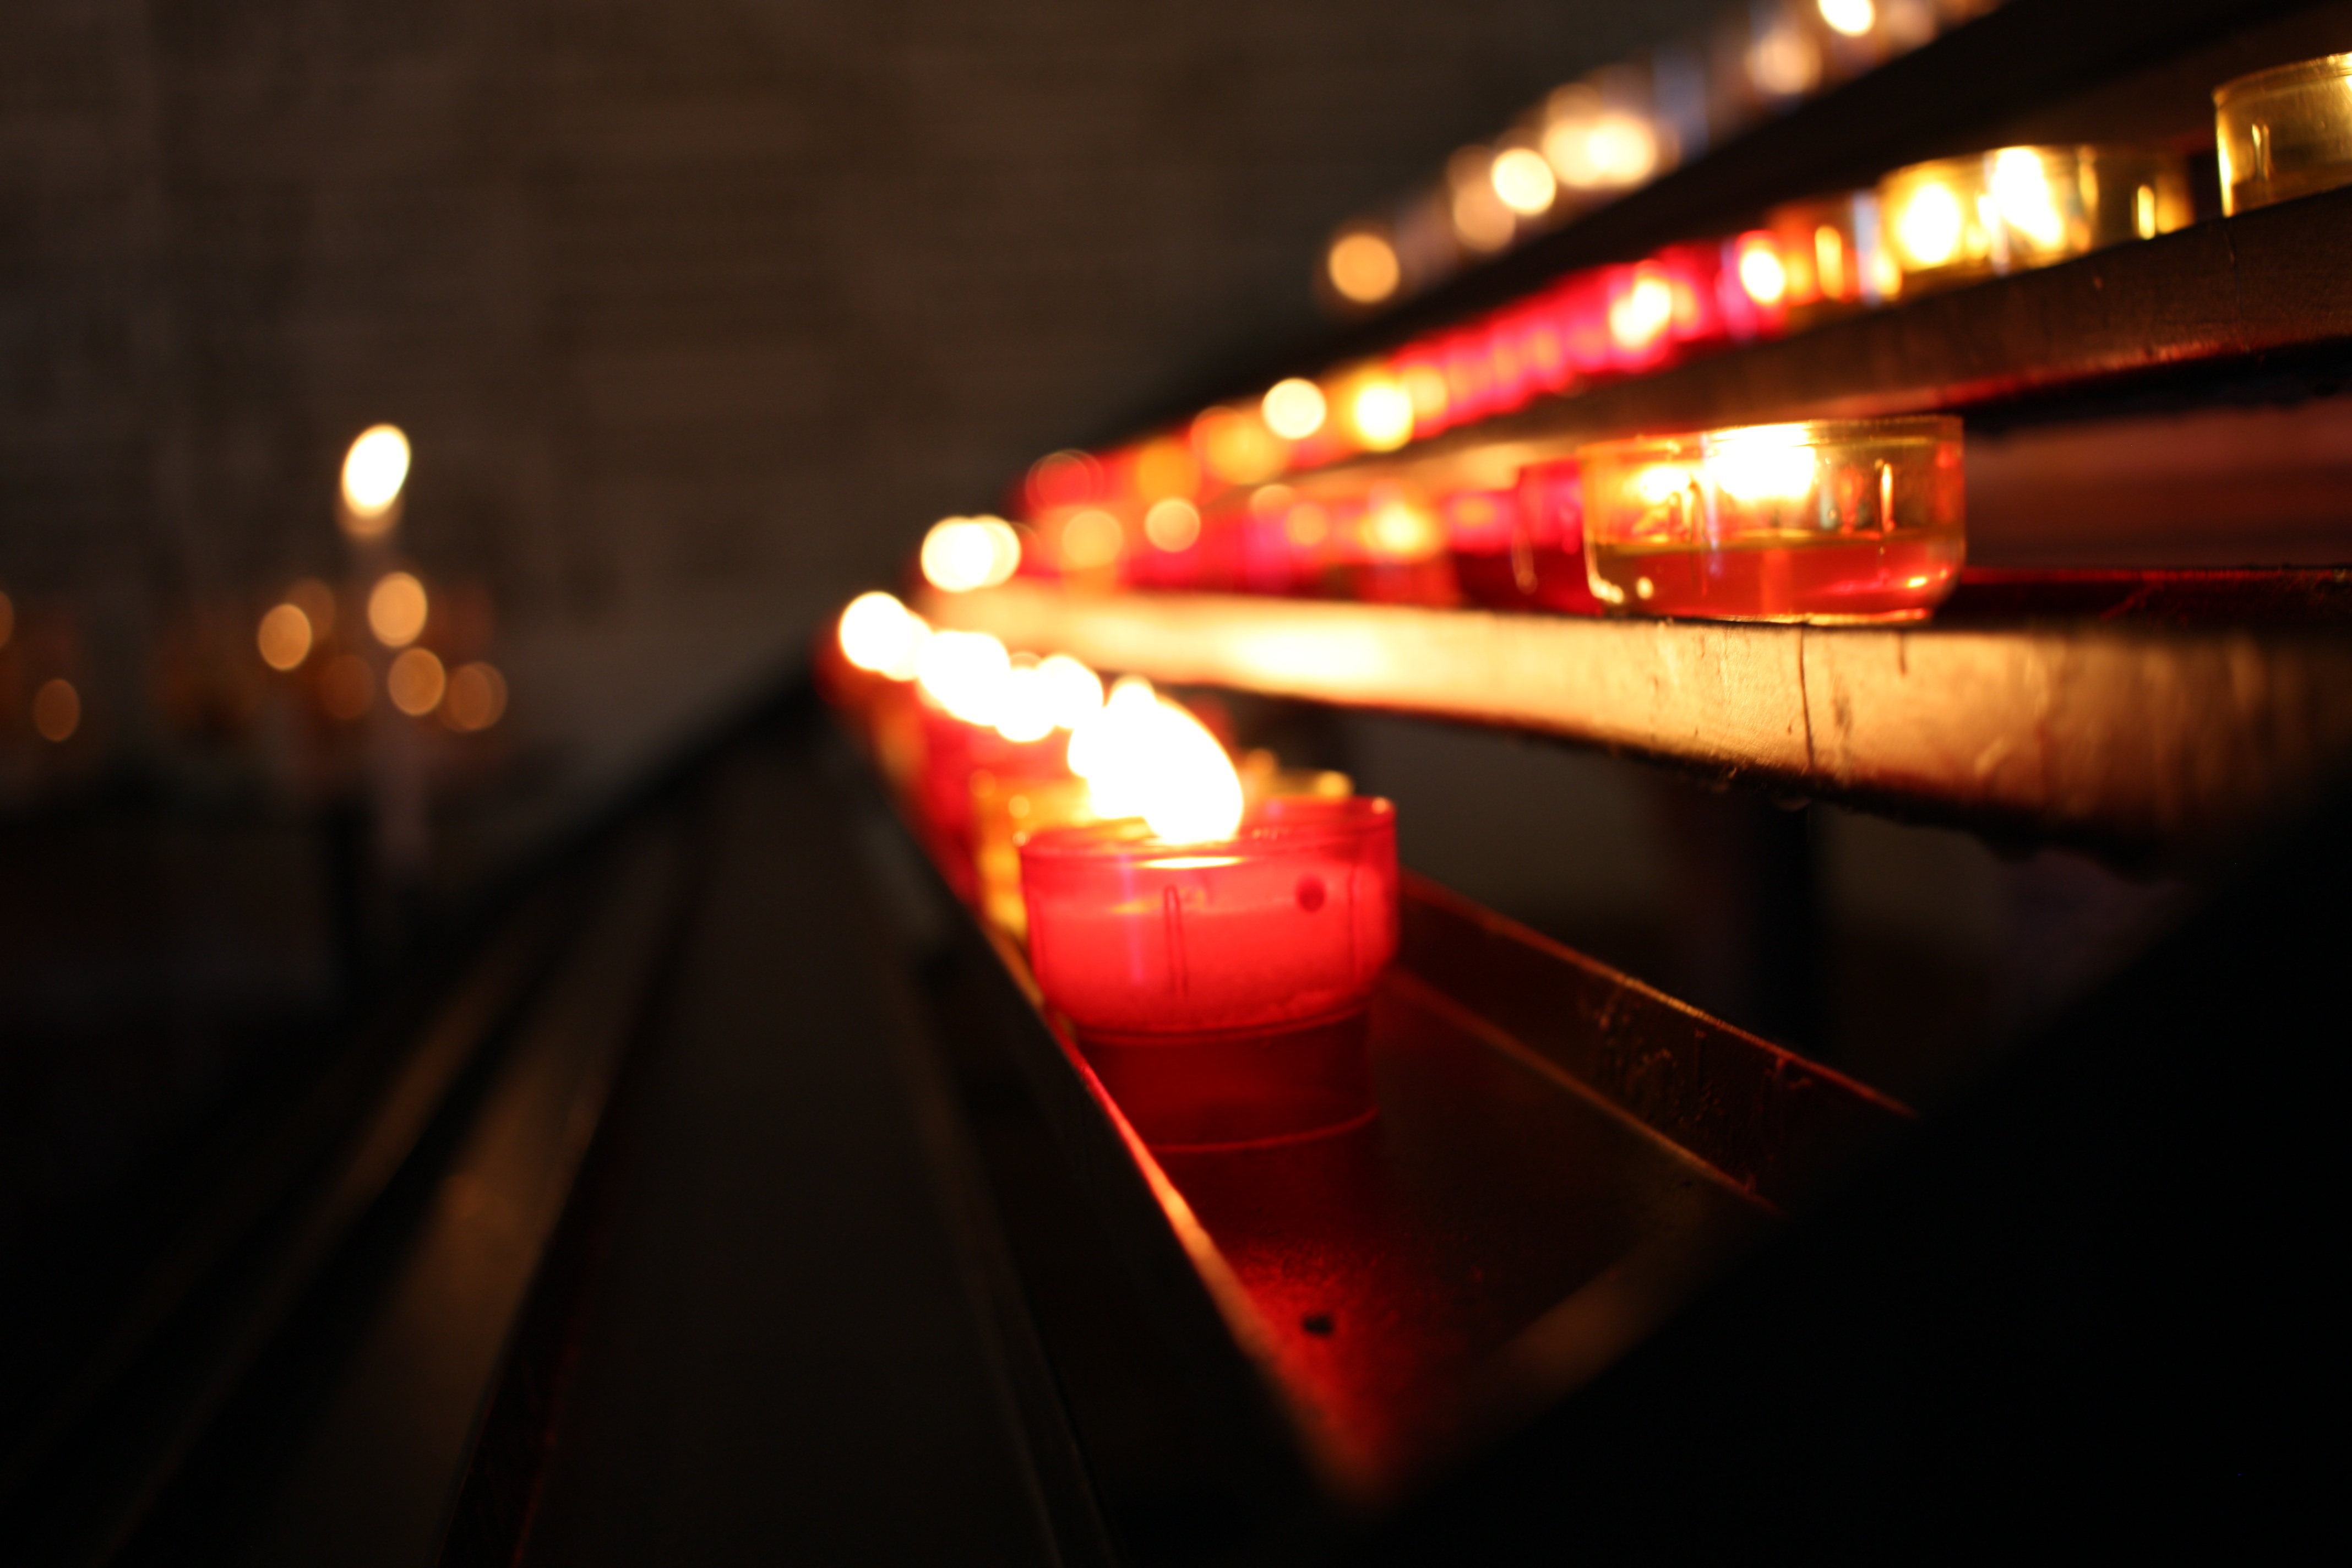
light, night, evening, reflection, red, color, darkness, lighting, shape